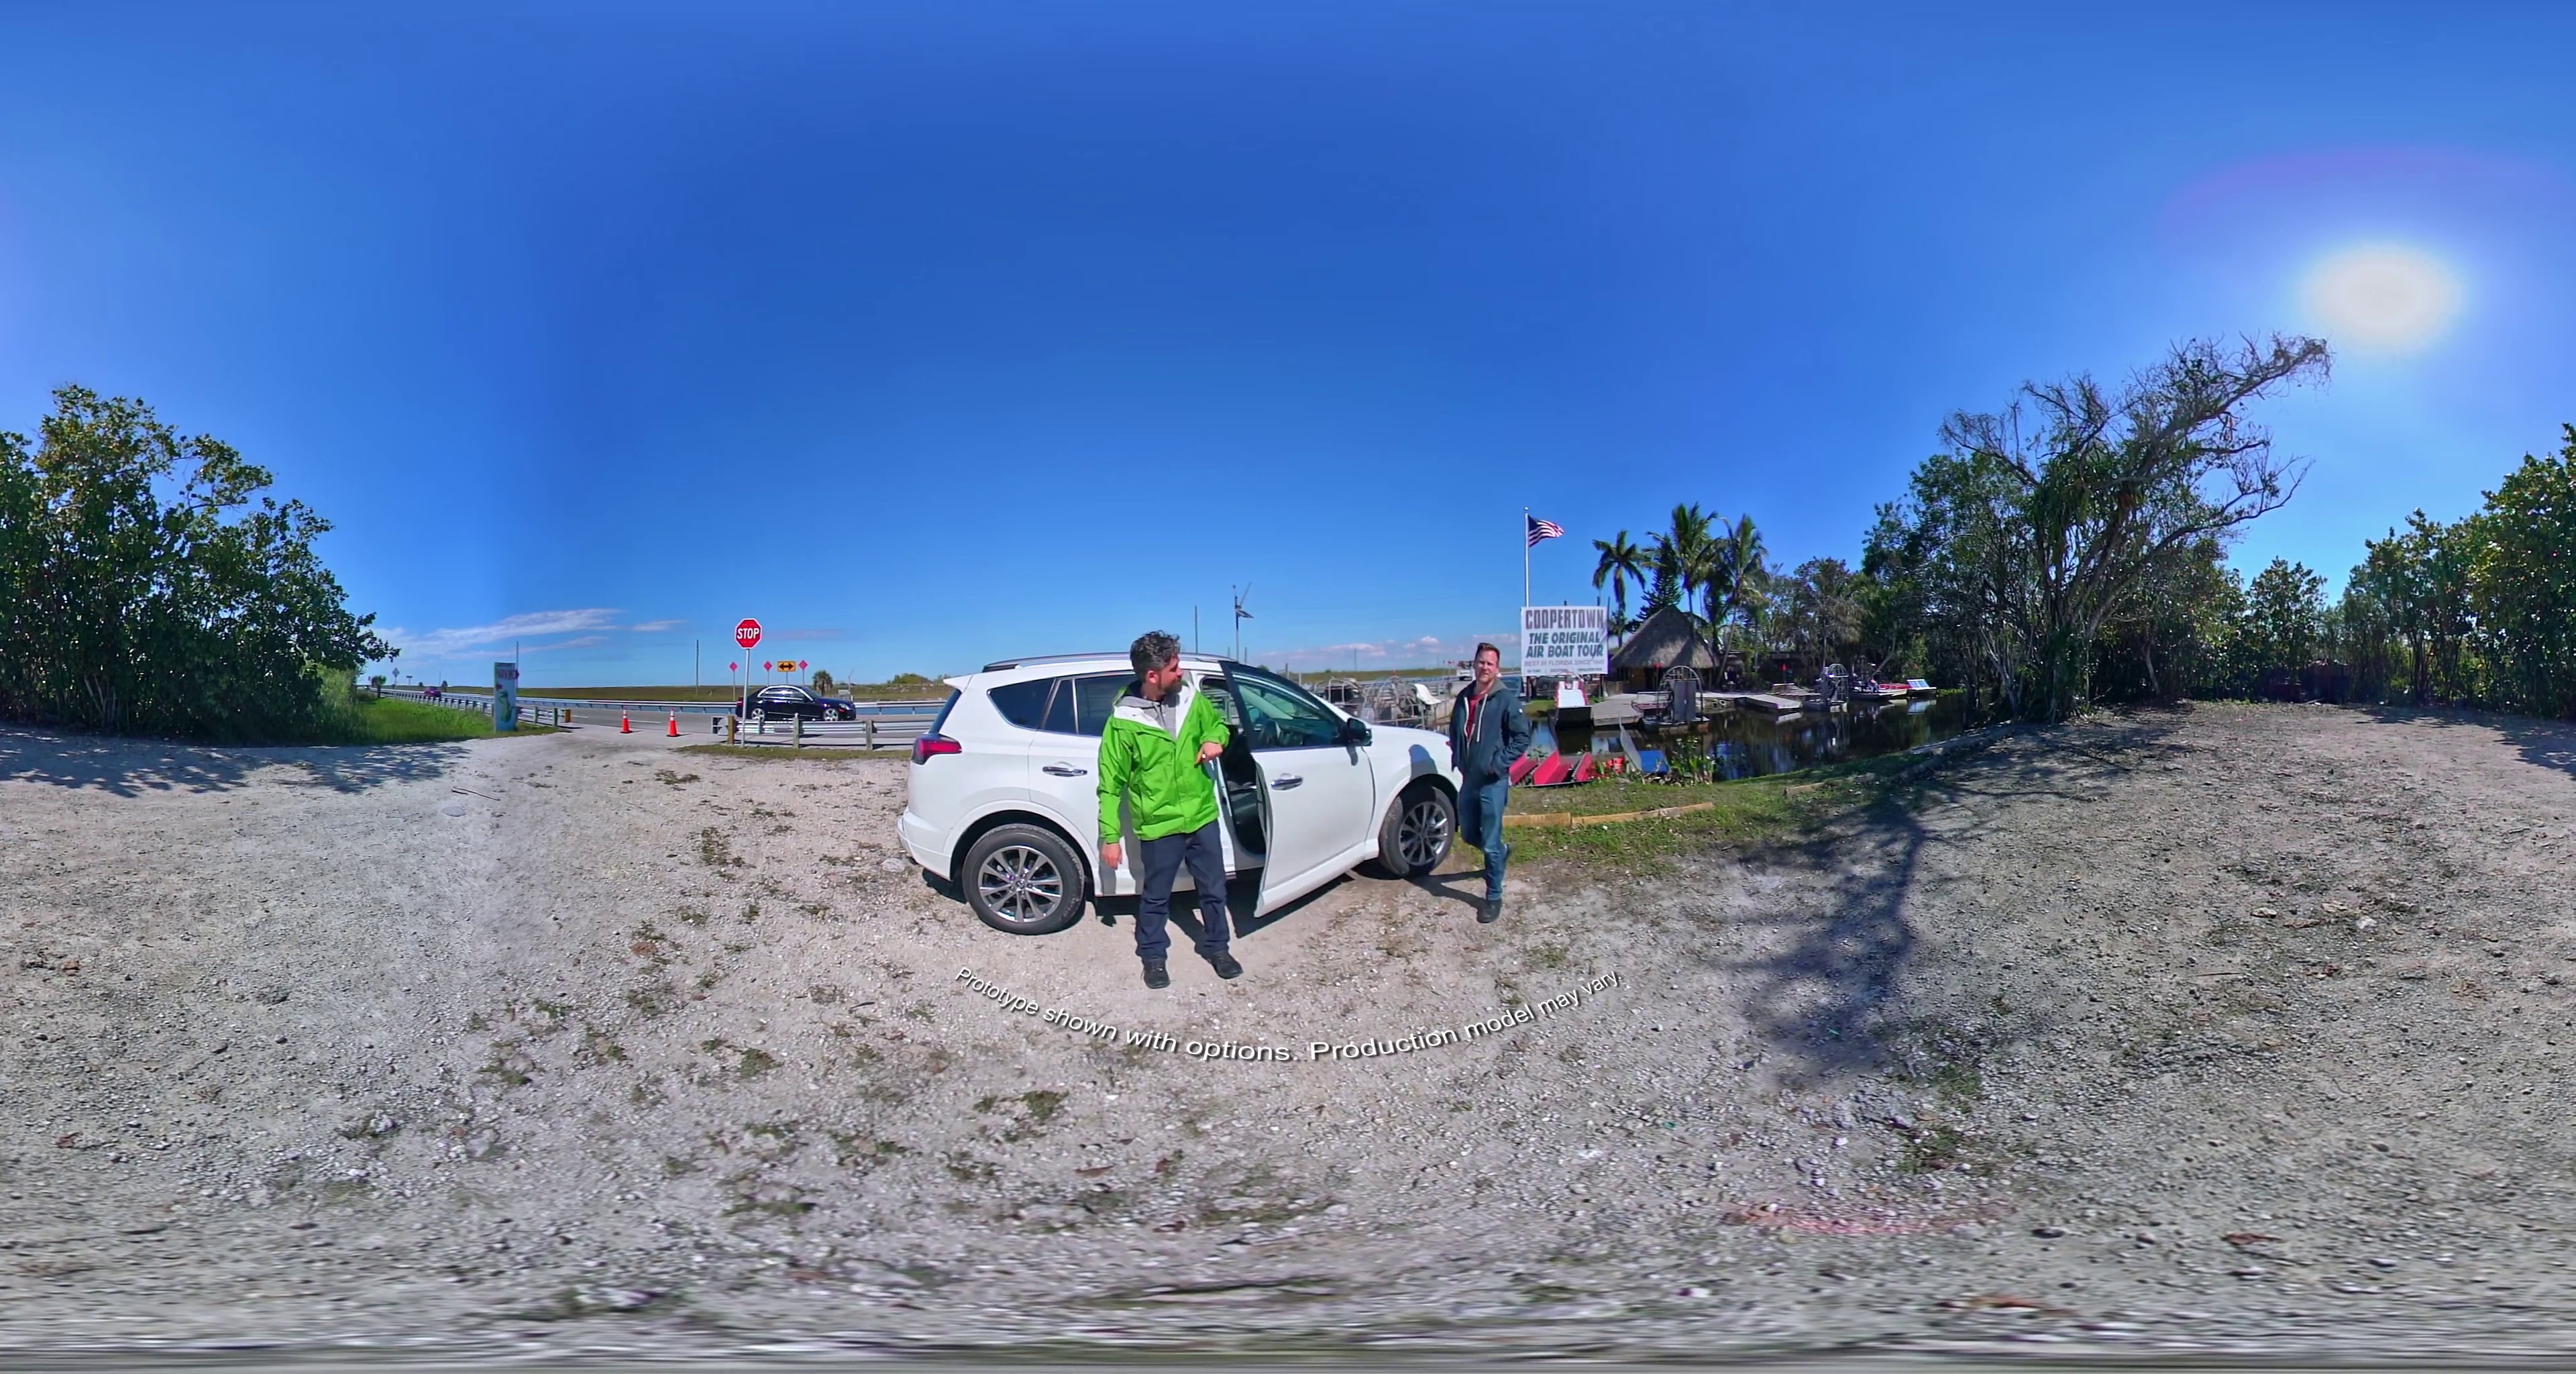
Referred object: the black car by the stop sign

Referred object: turn slightly right to see the white SUV with its door open

Referred object: the man standing opposite the open car door